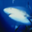
Label: shark